Léonor Chabot

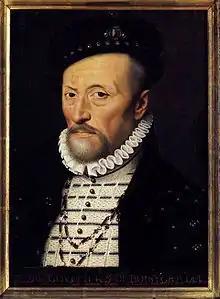
Sieur de Boisy, "grand écuyer" of France

In 1571 Charny assumed the responsibilities of one of the great offices of the crown, that of "Grand Écuyer" (Great Squire), he succeeded the sieur de Boisy (his father-in-law) who had died in possession of the office in December 1570. As "Grand Écuyer", Charny was sometimes referred to as "seigneur le Grand".